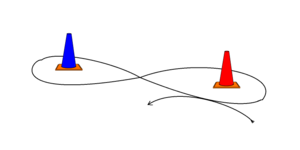
Le gymkhana est un sport de moto contre-la-montre dans lequel les coureurs rivalisent pour manœuvrer dans les plus brefs délais à travers un parcours délimité par des cônes de signalisation ou d'autres obstacles. Il est particulièrement populaire au Japon.